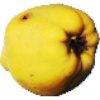
Label: quince